Sanspareil

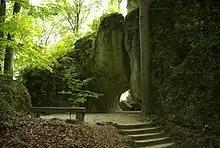
Felsengarten Sanspareil Kalypsogrotte 001

At the foot of the Belvedere rock, next to the small sirens’ grotto, there is the much larger Calypso's grotto and to the south, as the only surviving built element in the garden, the ruin and grotto theater. Contemporary descriptions mention a life-size and colorfully painted group of statues set up in the grotto. It depicted Calypso, being served refreshments by a nymph, with Telemachus kneeling in front of her. Due to its location directly in front of the orchestra pit of the ruin theater and its size, the calypso grotto could be used as a rainproof auditorium.